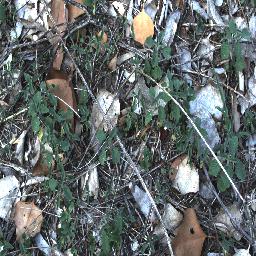
Label: negative